Bobby Julich

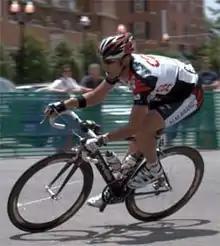

Robert "Bobby" Julich (born November 18, 1971), popularly called Bobby Julich, is an American former professional road bicycle racer who last rode for Team CSC in the UCI ProTour racing series. He got his international breakthrough when he finished 3rd overall in the 1998 Tour de France, becoming only the second American to finish on the podium. He is a strong time trialist who won a silver medal at the 2004 Olympic Individual Time Trial, and combined with his high versatility he has won a number of stage races on the international circuits including the 2005 edition of Paris–Nice. In September 2008, he announced his retirement as a professional cyclist.